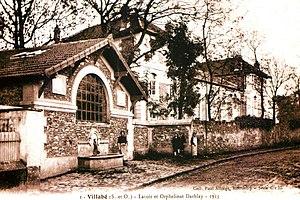
Villabé est une commune française située à trente et un kilomètres au sud-est de Paris dans le département de l’Essonne en région Île-de-France. Délimité au sud et à l'est par le dernier méandre de l'Essonne avant sa confluence avec la Seine, entre l'extrémité est du plateau agricole du Hurepoix et la vallée de la rivière, le territoire de la commune s'inscrit dans un paysage de transition qui a longtemps structuré l'activité humaine de ses habitants.